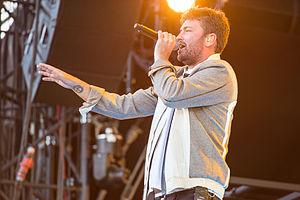
Marteria, de son vrai nom Marten Laciny, né le 4 décembre 1982 à Rostock, est un rappeur allemand. Il compte à son actif deux albums studio, Base Ventura publié en 2007, et Zum Glück in die Zukunft sorti en 2010, ainsi que plusieurs singles. Son morceau Lila Wolken, réalisé en collaboration avec le rappeur Yasha et la chanteuse Miss Platnum, atteint la première place des classements musicaux en Allemagne en 2012.